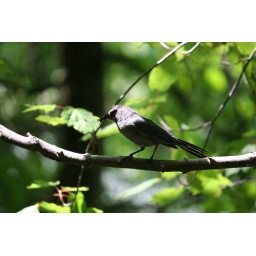
Same bird seen on ground in other shot.